Florida Gators men's basketball

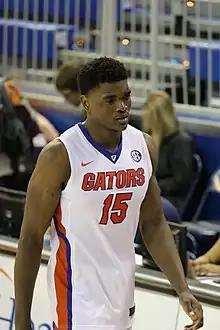
John Egbunu

The 2013–14 Gators finished the SEC regular season with an 18–0 record in conference play, the first SEC team to ever accomplish the feat, after the SEC re-expanded to an 18-game regular season schedule prior to the 2012–13 season. In doing so, the Gators won their seventh SEC championship, and their third in four seasons. The Gators then beat the Kentucky Wildcats for the third time in the season to claim their fourth SEC Tournament championship title.